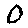
Label: 0